Giovanni Sirovich

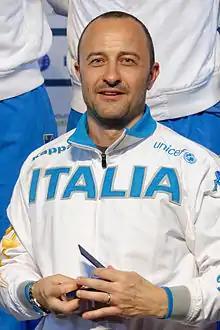
At the 2014 European Fencing Championships

Giovanni Sirovich (born 8 September 1971) is an Italian sabre fencer. He competed in the men's team sabre at the 1992 Summer Olympics. He won the gold medal in the 1993 Summer Universiade and the same year a team silver medal in the World Championships. He became a fencing coach after his retirement as an athlete. He is now technical director for sabre at the Federazione Italiana Scherma.